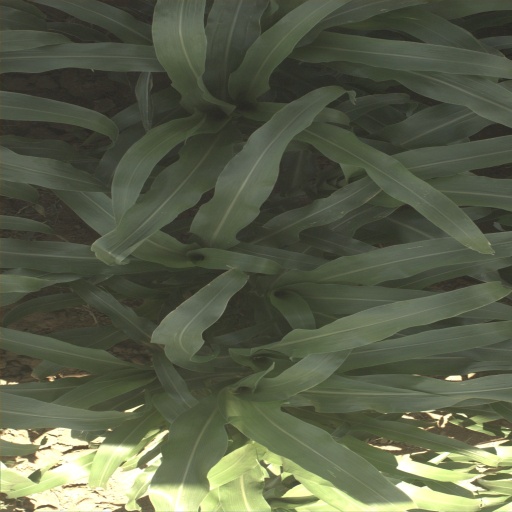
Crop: sorghum